Brava, Cape Verde

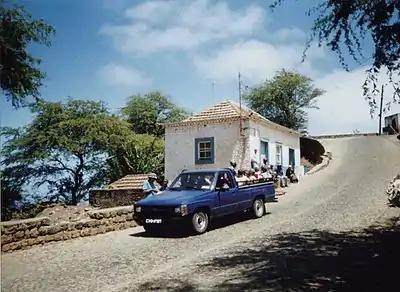
"Aluguer" bus in the village Nossa Senhora do Monte.

The Esperadinha Airport, inaugurated in 1992, was closed in 2004 because of persisting strong winds. The village of Furna has a commercial port, the other port is Fajã de Água which is only used for fishing. Ferries to the islands of Fogo and Santiago depart from Furna. On Brava the villages may be reached by "Aluguer" bus. There is no fixed schedule, as the aluguers travel only when there are sufficient passengers. A few taxis are available as well.